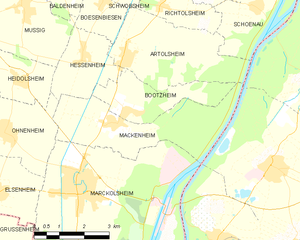
Carte des communes françaises